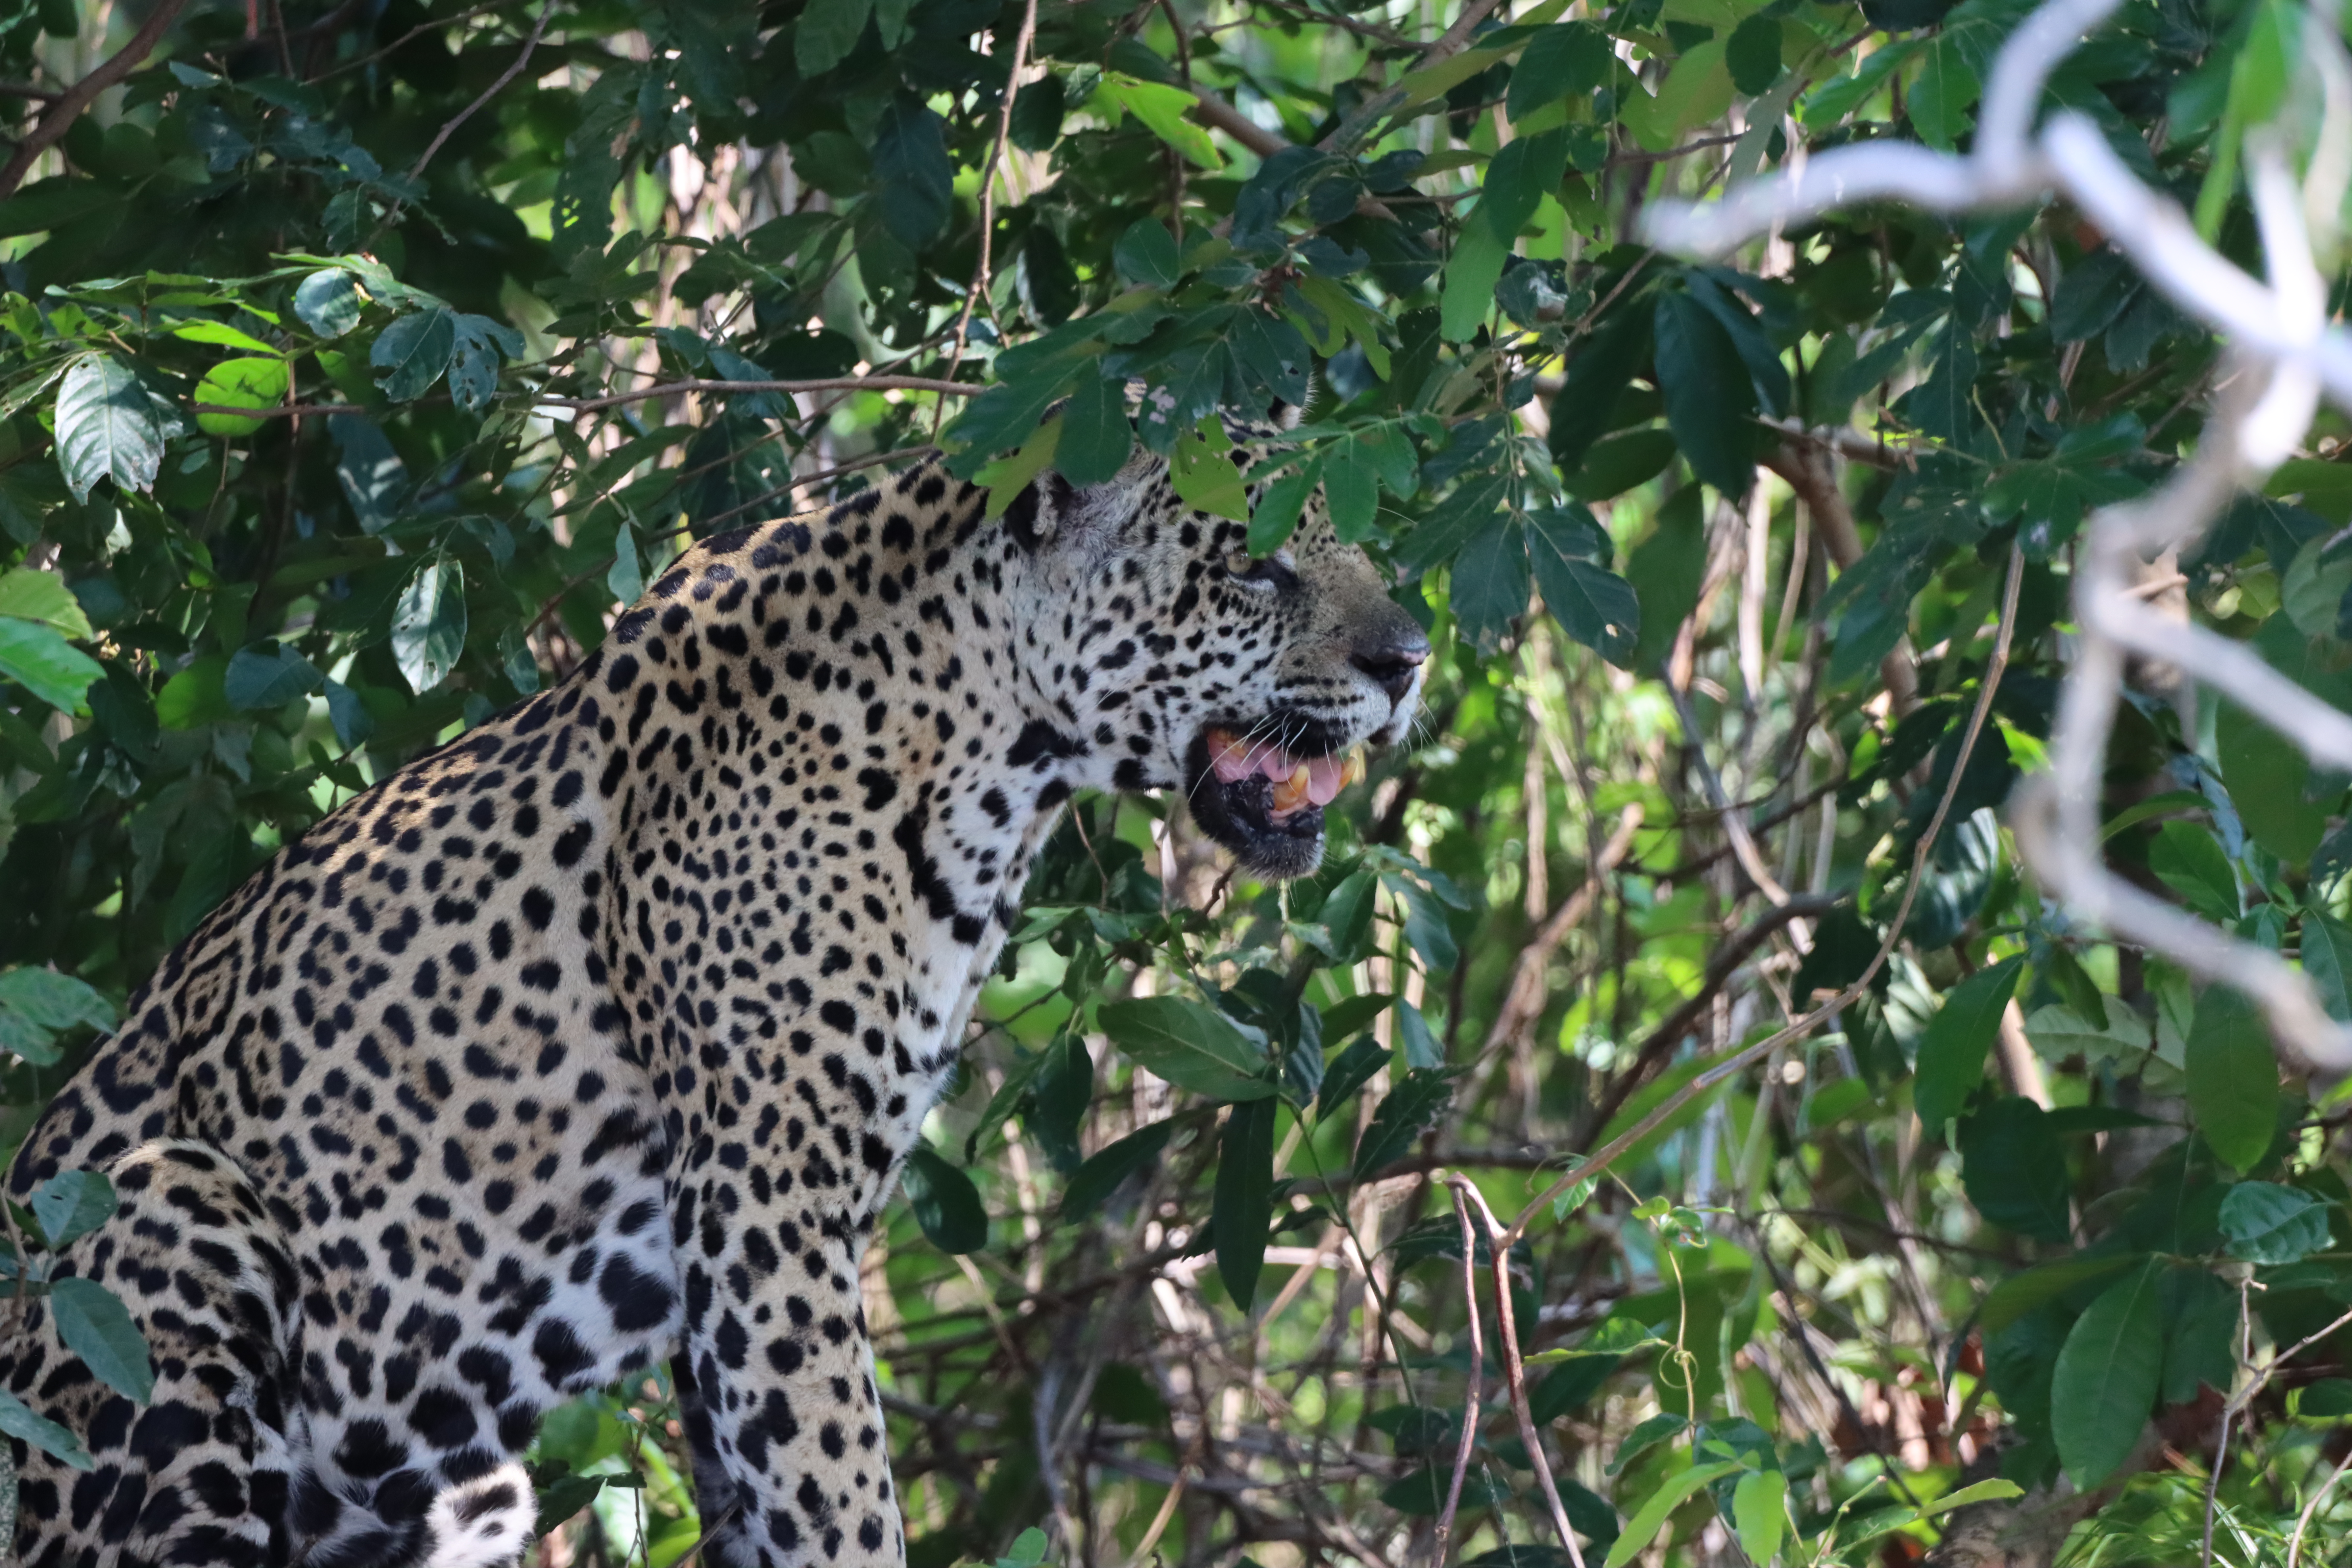
Jaguar: Katniss